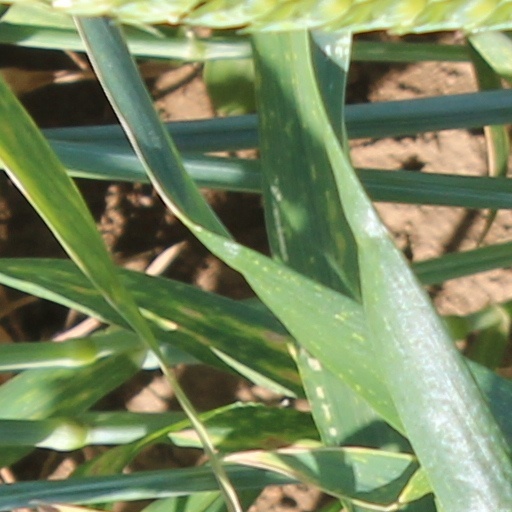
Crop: wheat